Sergey Voychenko

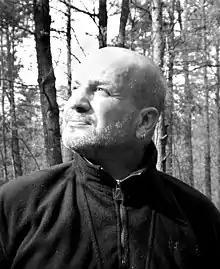

Sergey Voychenko ("Siarhiej Vojchanka") (15 November 1955 – 9 December 2004) was a Belarusian artist and designer known for his creative posters and photography art work together with his partner Vladimir Tsesler.